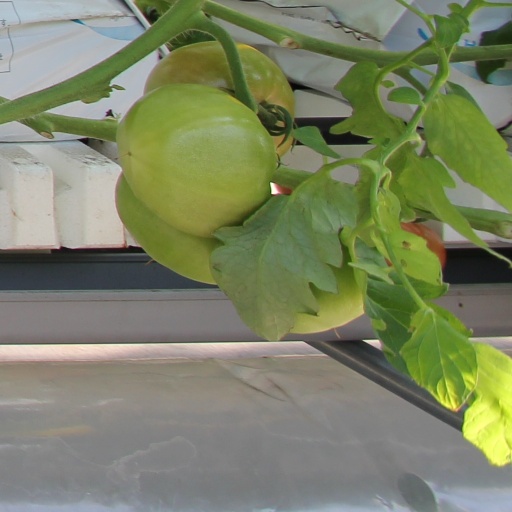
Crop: tomato